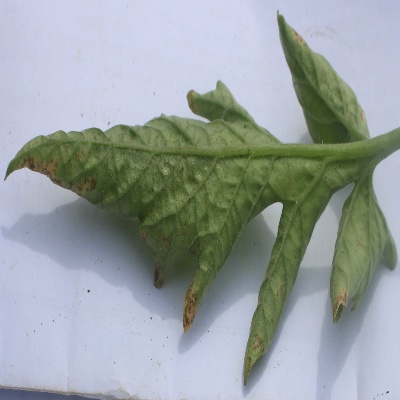
Crop: Tomato
Condition: leaf curl